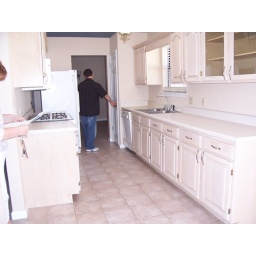
As you walk in the front door the kitchen is to the right.